Uzbek alphabet

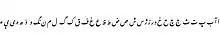
The Uzbek alphabet written in a variant of the Perso-Arabic script in the "Nastaliq" style.

Like all Turkic languages in Central Asia and its literary predecessor Chagatai, Uzbek was written in various forms of the Arabic script historically. Following the Russian revolution and Soviet takeover of Russian Turkestan, in January 1921, a reformed Arabic orthography designed by the Jadidists was adopted, which replaced the harakat marks used for short vowels with a fully alphabetic system that indicated every vowel and removed all letters that occurred only in Arabic loanwords and did not have a distinct phonetic value. It had six vowels and twenty-three consonants. Notably, unlike the Cyrillic and Latin alphabets that followed, it did not contain a letter to represent /f/, due to the argument that it was always assimilated to /p/ in the orthophony. Some had also proposed that there be no letter to represent /h/, due to many dialects assimilating it to /x/, but this was not implemented in the end.